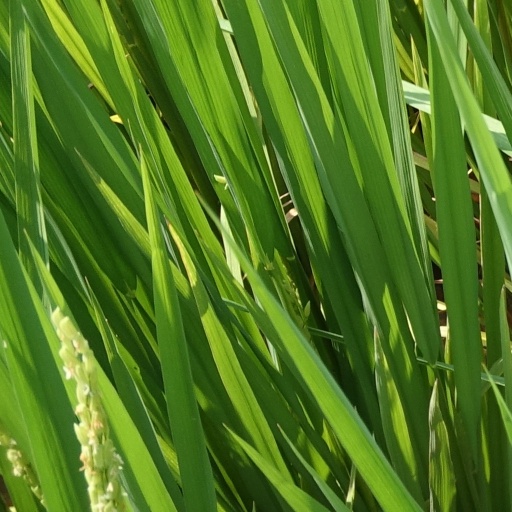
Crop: rice